Cèze

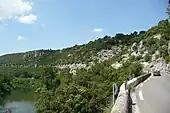
The river by Montclus (Gard)

The Cèze is a karstic French river, a right tributary of the Rhône. It runs through the departments of Lozère and Gard in the Occitanie region. It is long, and its basin area is . Its source is in the Cévennes mountains, near Saint-André-Capcèze. It flows through Bessèges, Saint-Ambroix, Bagnols-sur-Cèze, and it flows into the Rhône at Codolet, southwest of Orange.